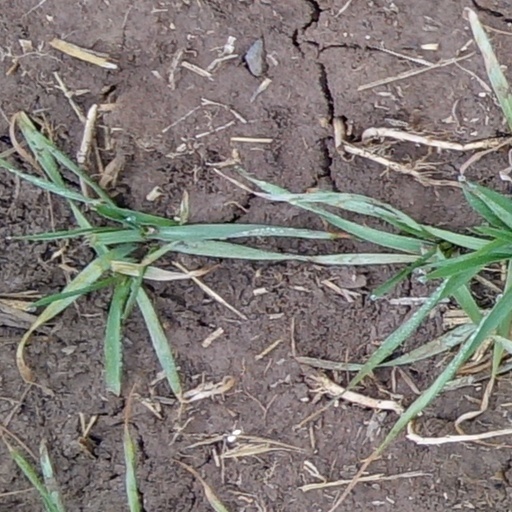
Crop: wheat